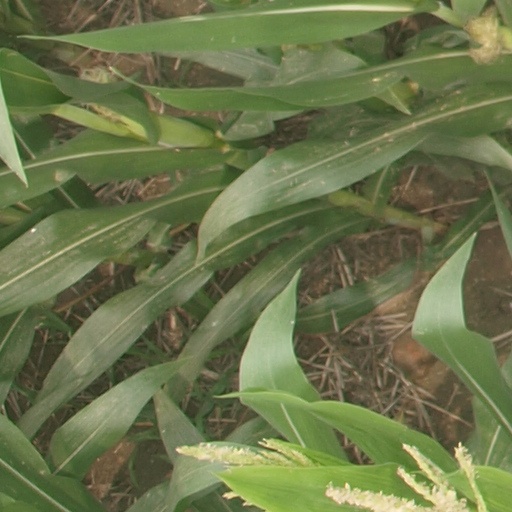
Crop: maize; corn